List of Santalales of Montana

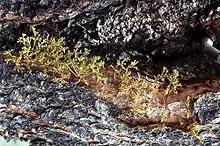
American dwarf-mistletoe, "Arceuthobium americanum"

There are at least eight members of the dwarf-mistletoe and sandalwood order, Santalales, found in Montana. Some of these species are exotics (not native to Montana) and some species have been designated as "Species of Concern".